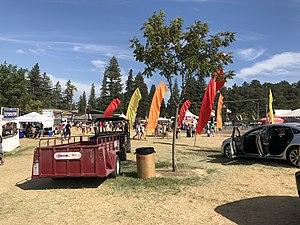
Le festival de l'ail de Gilroy est un festival gastronomique consacré à l'ail organisé chaque année à Gilroy, ville californienne célèbre pour sa production d'ail. Le festival, fondé en 1979, se déroule sur trois jours, le dernier week-end du mois de juillet.